Crown jewels

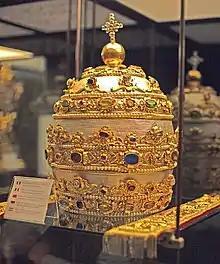
A papal tiara adorned with sapphires, rubies, emeralds and other gems. Saint Peter's Basilica, Rome.

The coronation regalia, such as the Imperial Crown of Russia, the Imperial Orb of Catherine the Great, the Imperial Sceptre with the Orlov Diamond, the Shah Diamond, and others are kept at the Kremlin Armoury and Diamond Fund in Moscow.